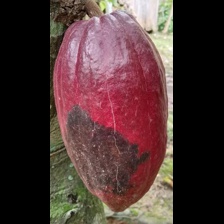
Label: phytophthora